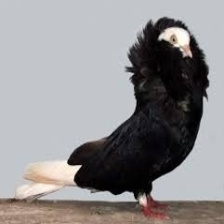
Species: JACOBIN PIGEON
Scientific name: COLUMBA LIVIA